Charrey-sur-Saône

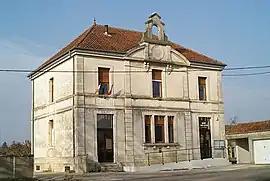
Town hall

Charrey-sur-Saône (literally "Charrey on Saône") is a commune in the Côte-d'Or department in eastern France.